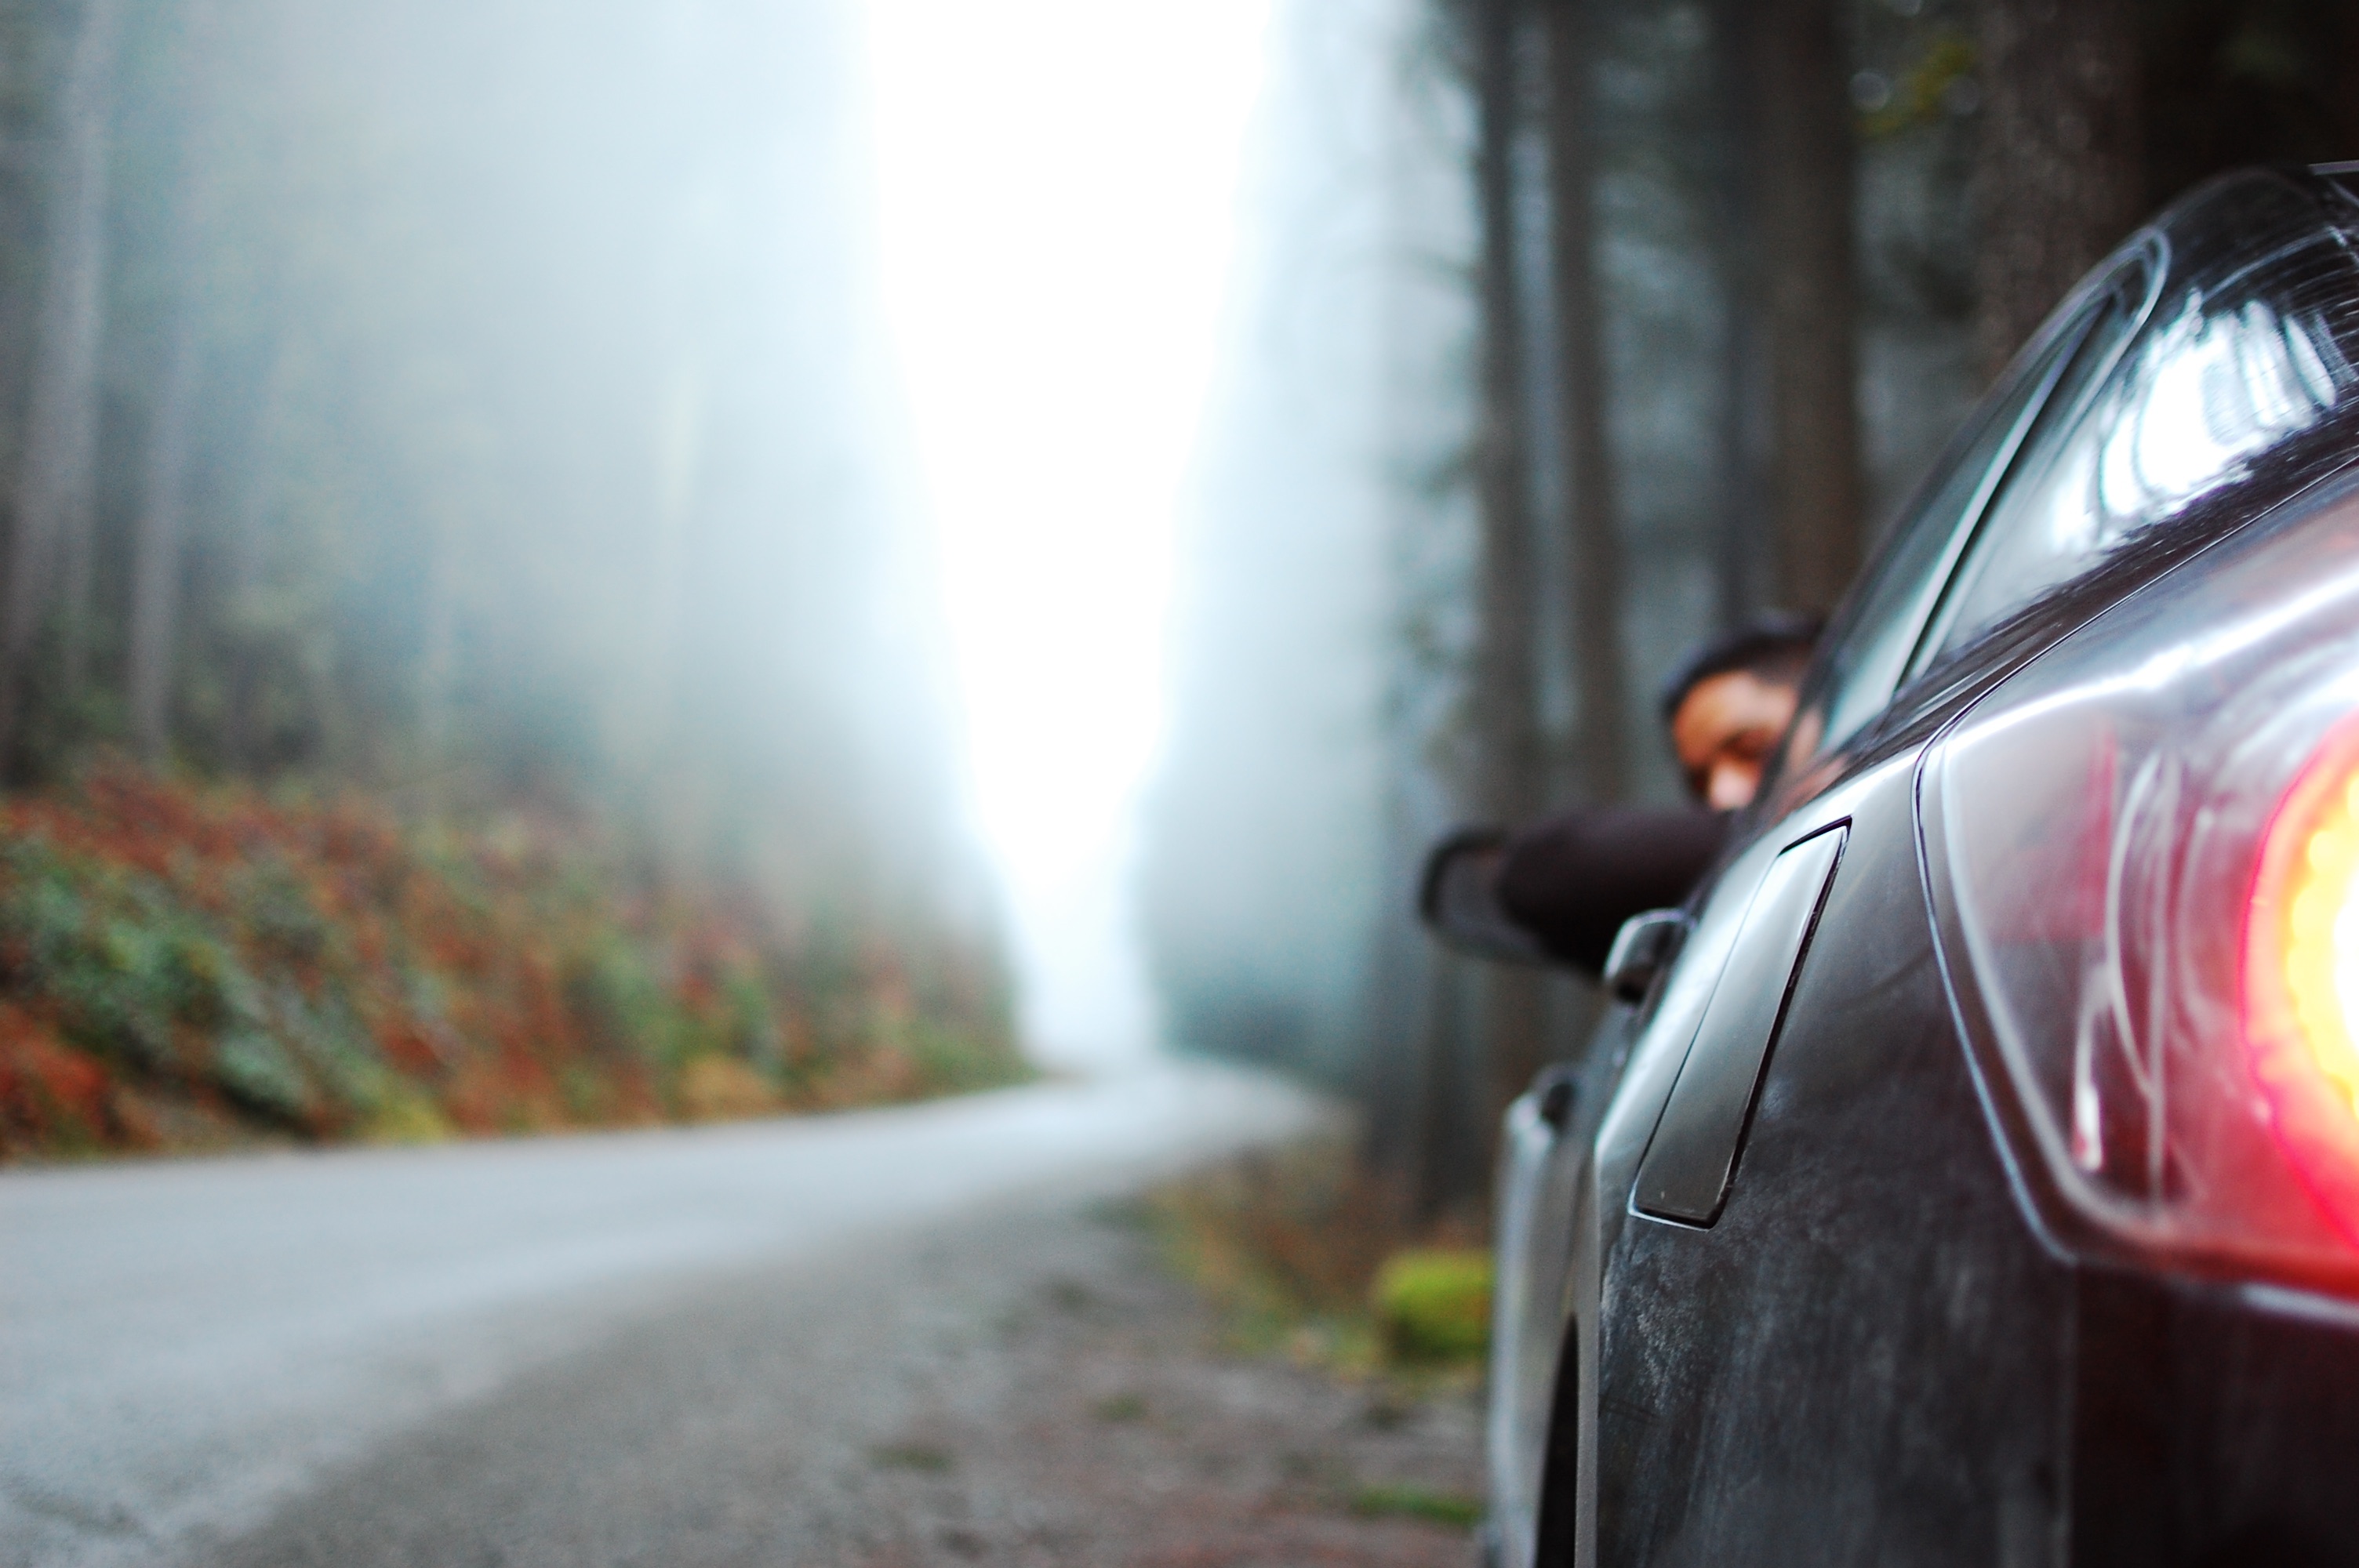
forest, light, fog, road, mist, car, sunlight, morning, driving, vehicle, weather, screenshot, automobile make